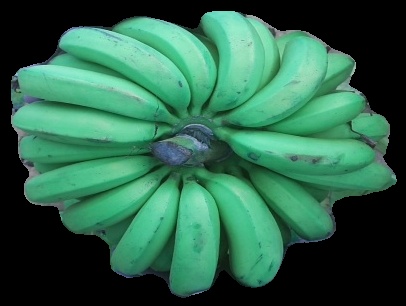
Variety: pachbale
Grade: grade2